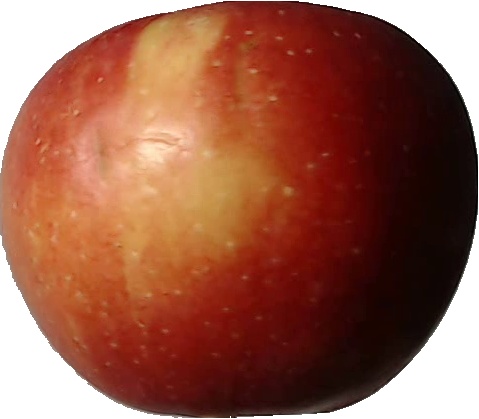
Label: apple_braeburn_1